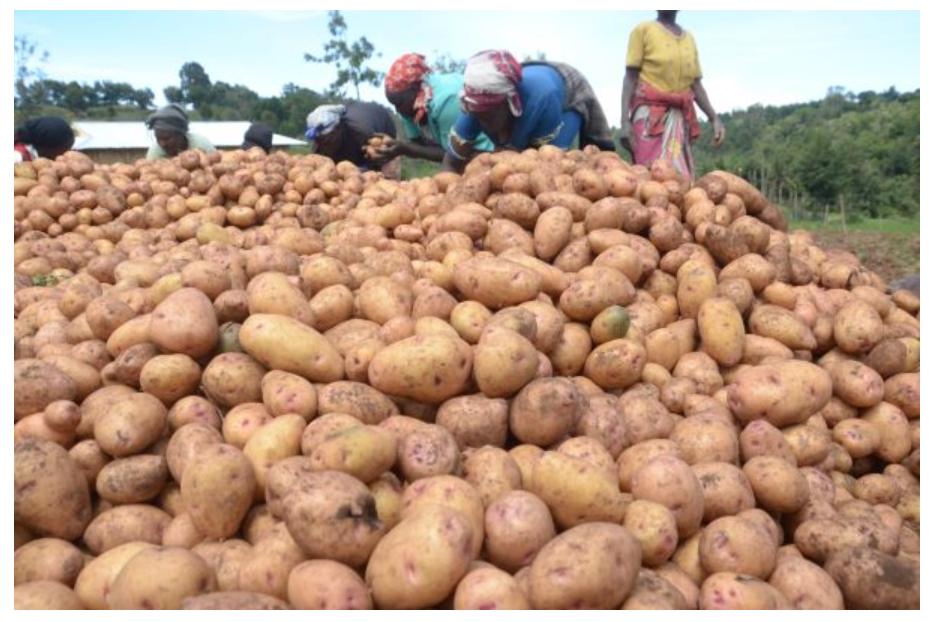
Wakulima wengi wapo shambani wamevuna viazi mviringo na kuviweka sehemu moja, ili waweze kuweka katika mifuko na kupeleka sokoni kwa ajili ya kuuzwa na kujipatia kipato.